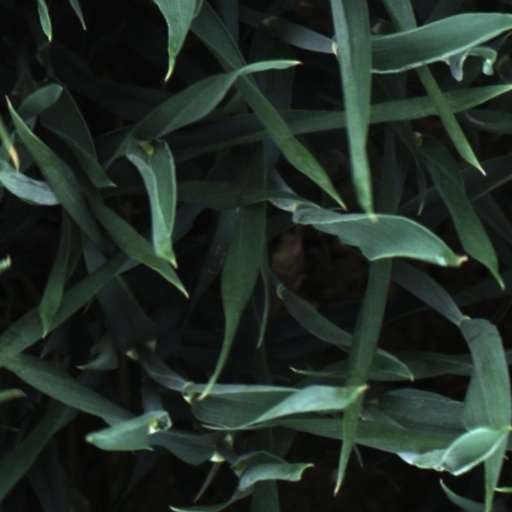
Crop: wheat